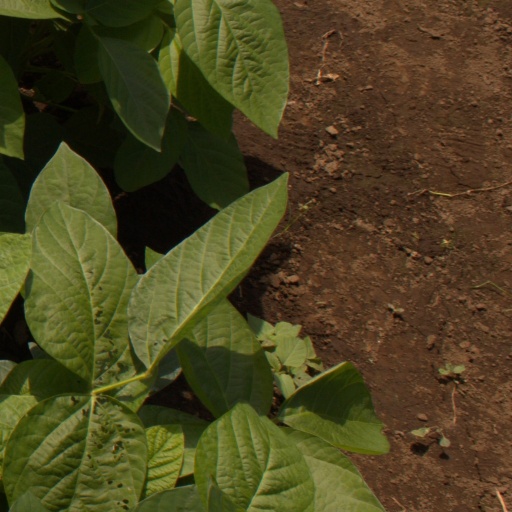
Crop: soybean